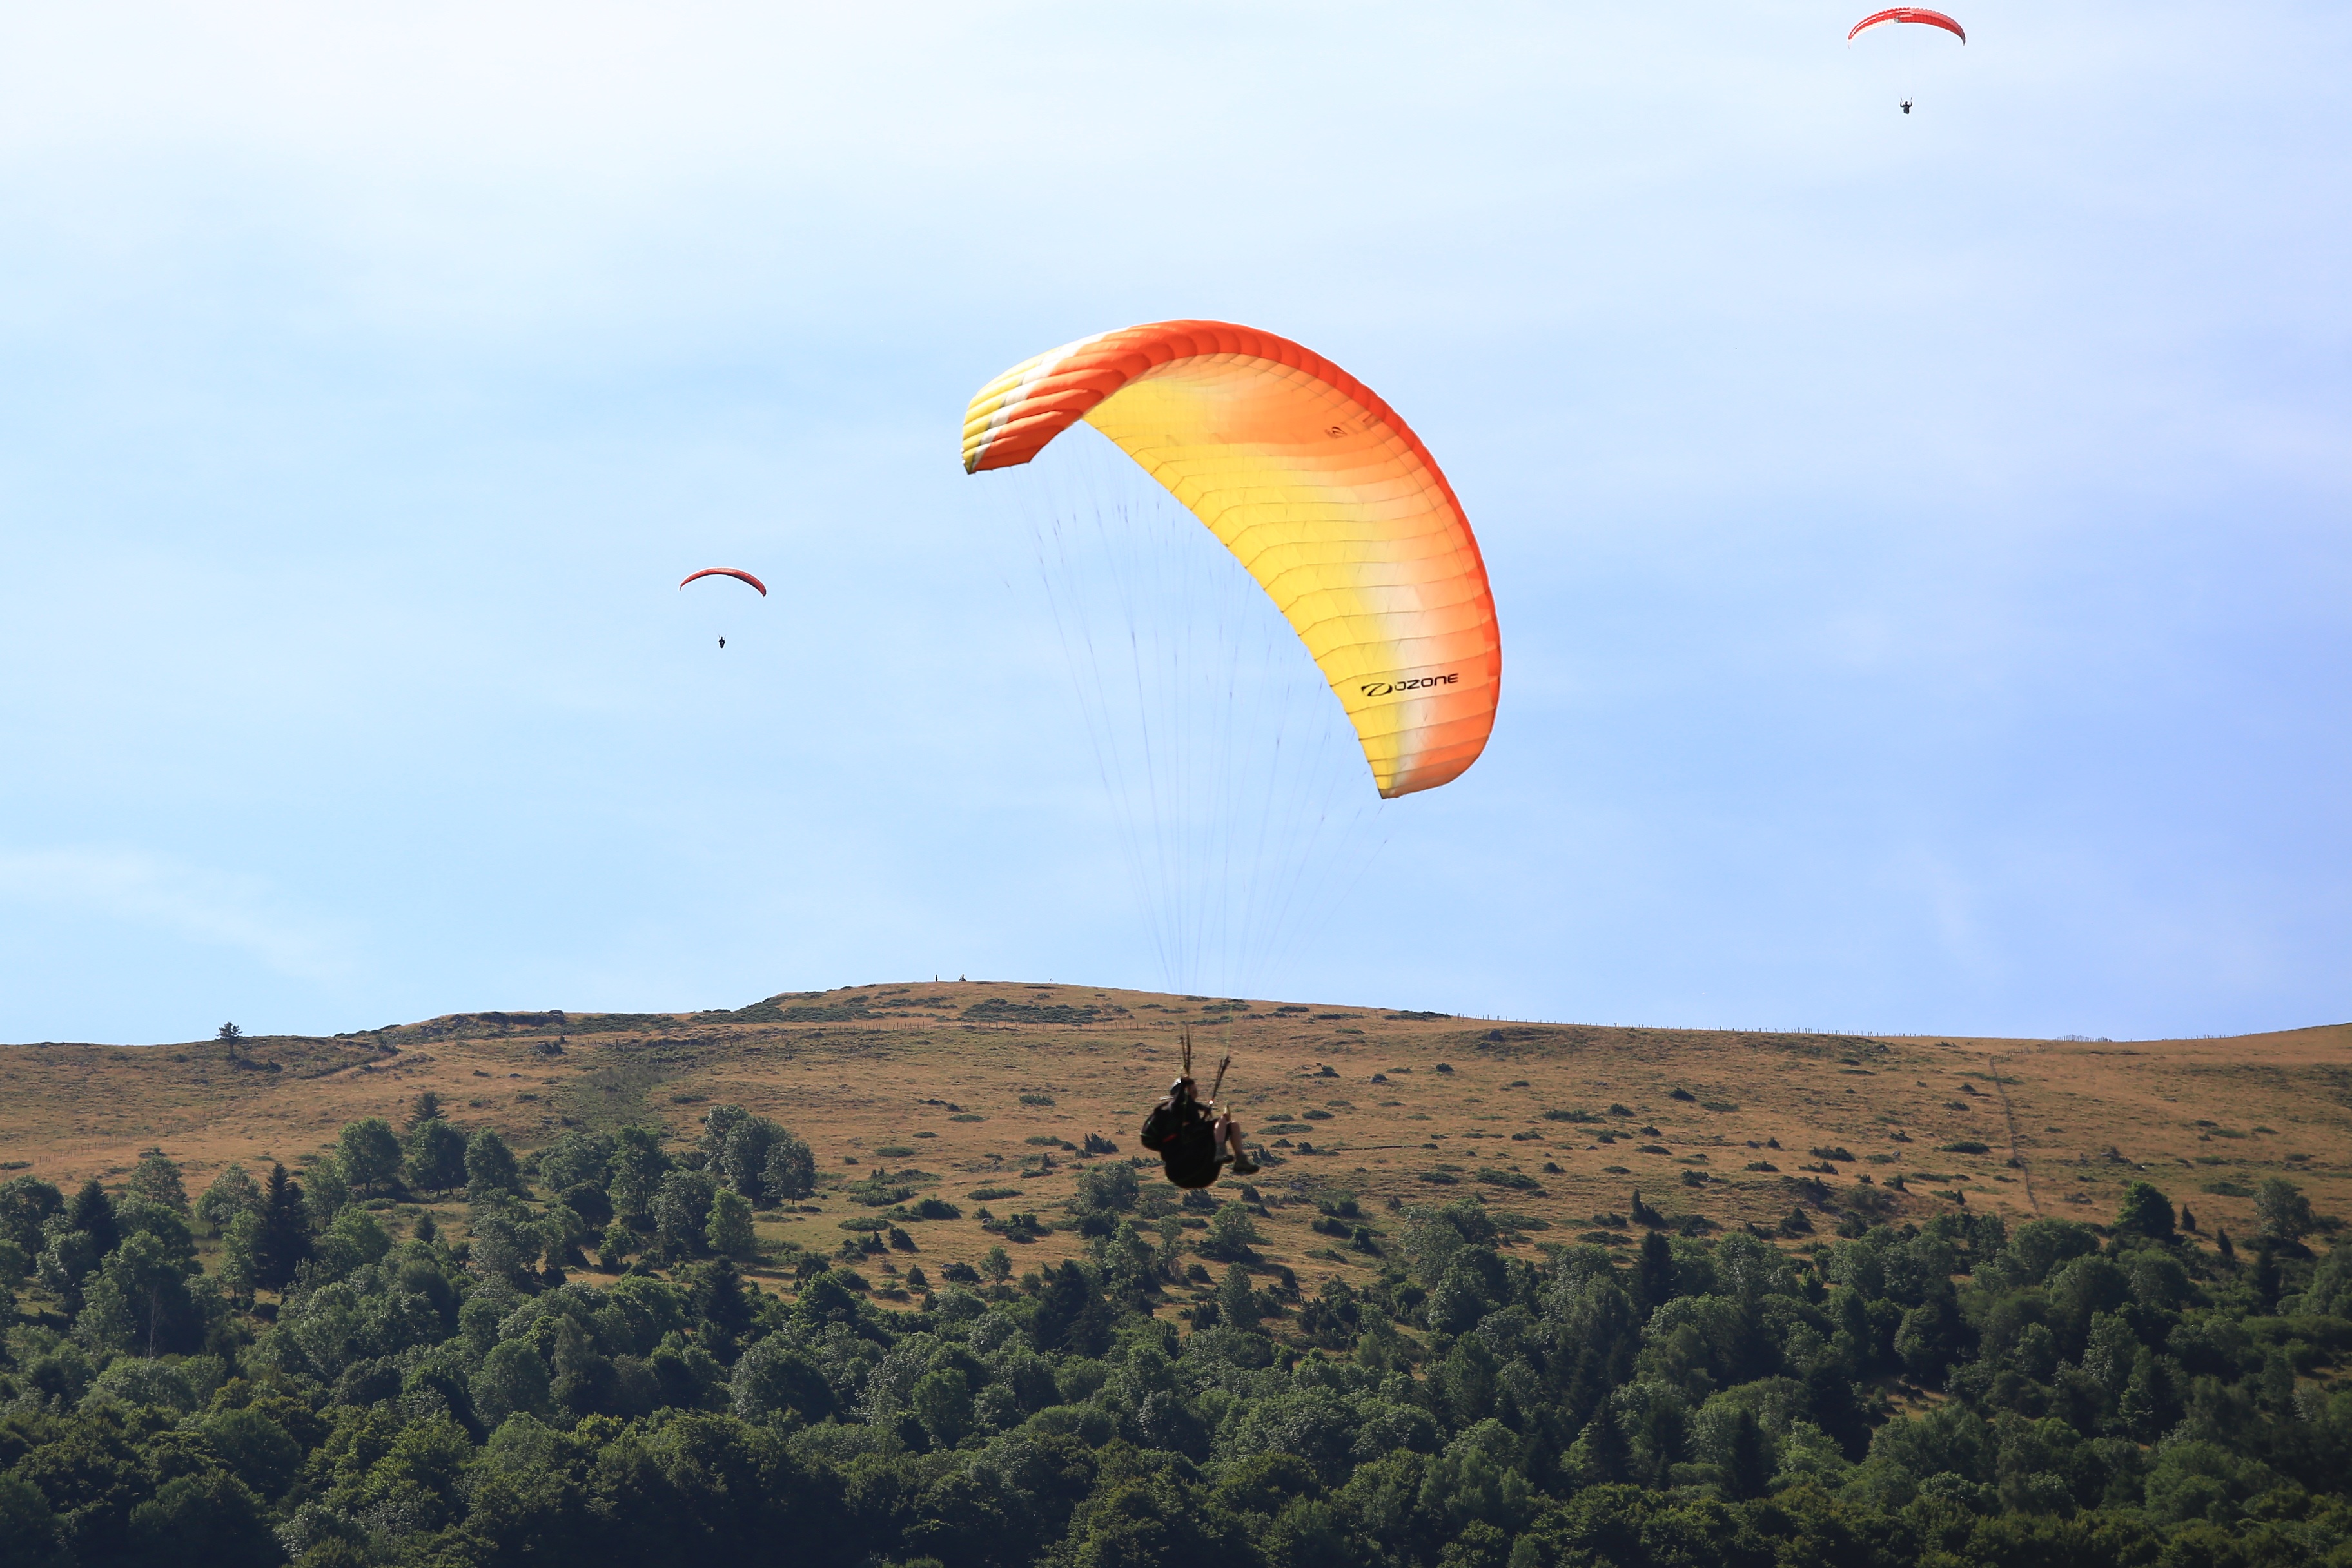
landscape, wing, fly, extreme sport, parachute, paragliding, sports, air sports, atmosphere of earth, windsports